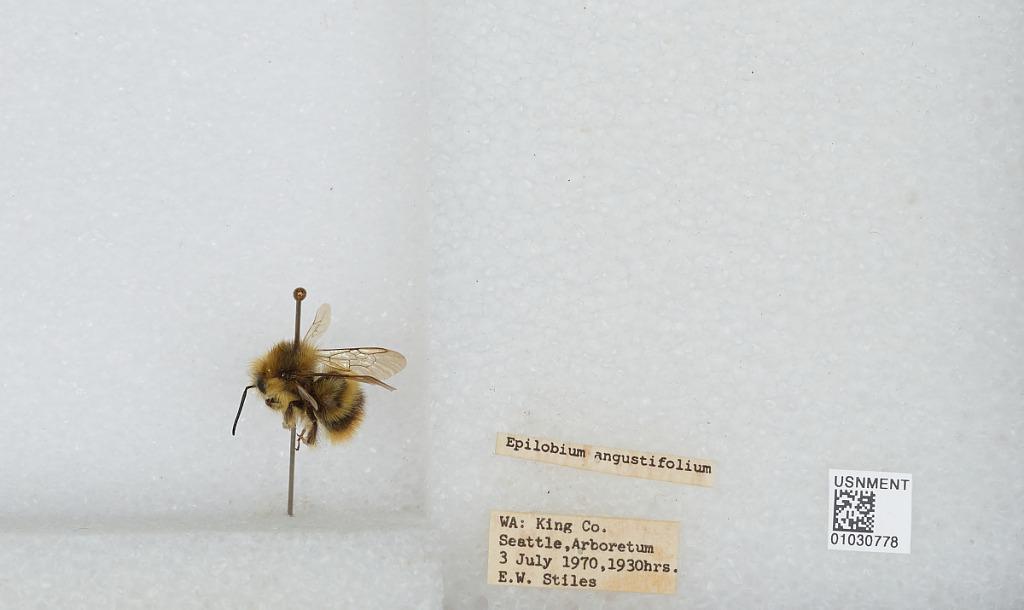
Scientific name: Bombus (Pyrobombus) mixtus Cresson
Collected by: E. Stiles
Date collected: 1970-7-3
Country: United States
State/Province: Washington
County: King
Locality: Seattle, Arboretum
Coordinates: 47.6347, -122.297